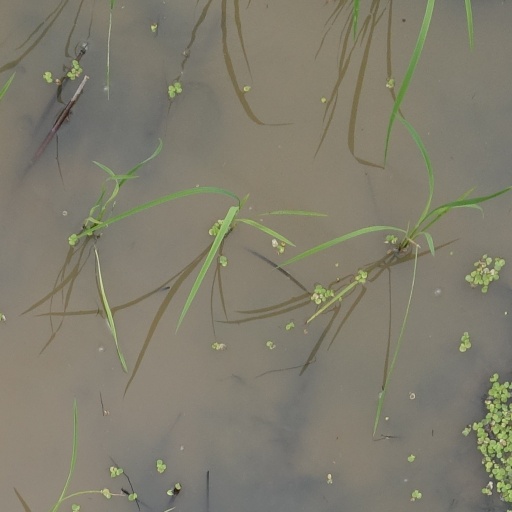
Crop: rice